Teddy Wynyard

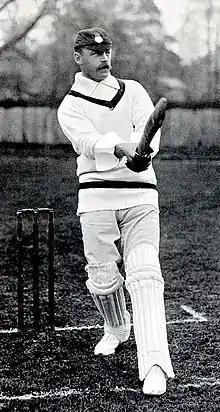
Wynyard in about 1900

Edward George Wynyard (1 April 1861 – 30 October 1936) was an English sportsman and a career officer in the British Army. He was primarily known as a first-class cricketer who played at the domestic level predominantly for Hampshire and the Marylebone Cricket Club (MCC), in addition to playing Test cricket for England on three occasions. He made over 150 appearances in first-class cricket between 1878 and 1912, as a batsman whom "Wisden" described as "a splendid forcing batsman". He scored over 8,300 runs and made thirteen centuries. He was an important figure in Hampshire's return to first-class status in 1894, and shortly after their re-elevation he was engaged as both their captain and president. Wynyard's administrative duties would later see him serve on the committee of the MCC.